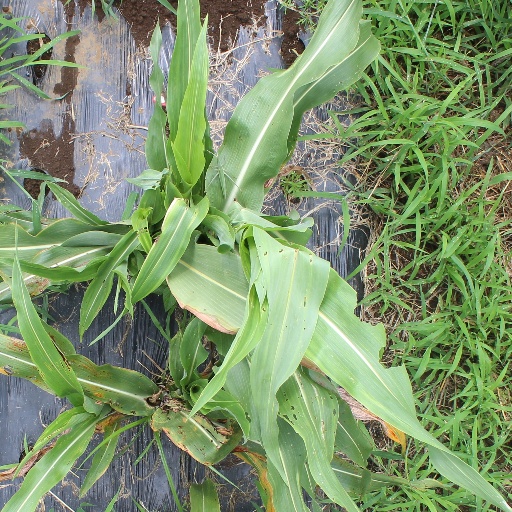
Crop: sorghum